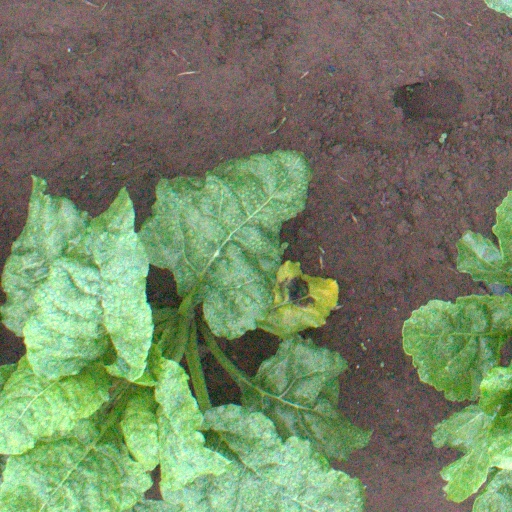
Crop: sugar beet